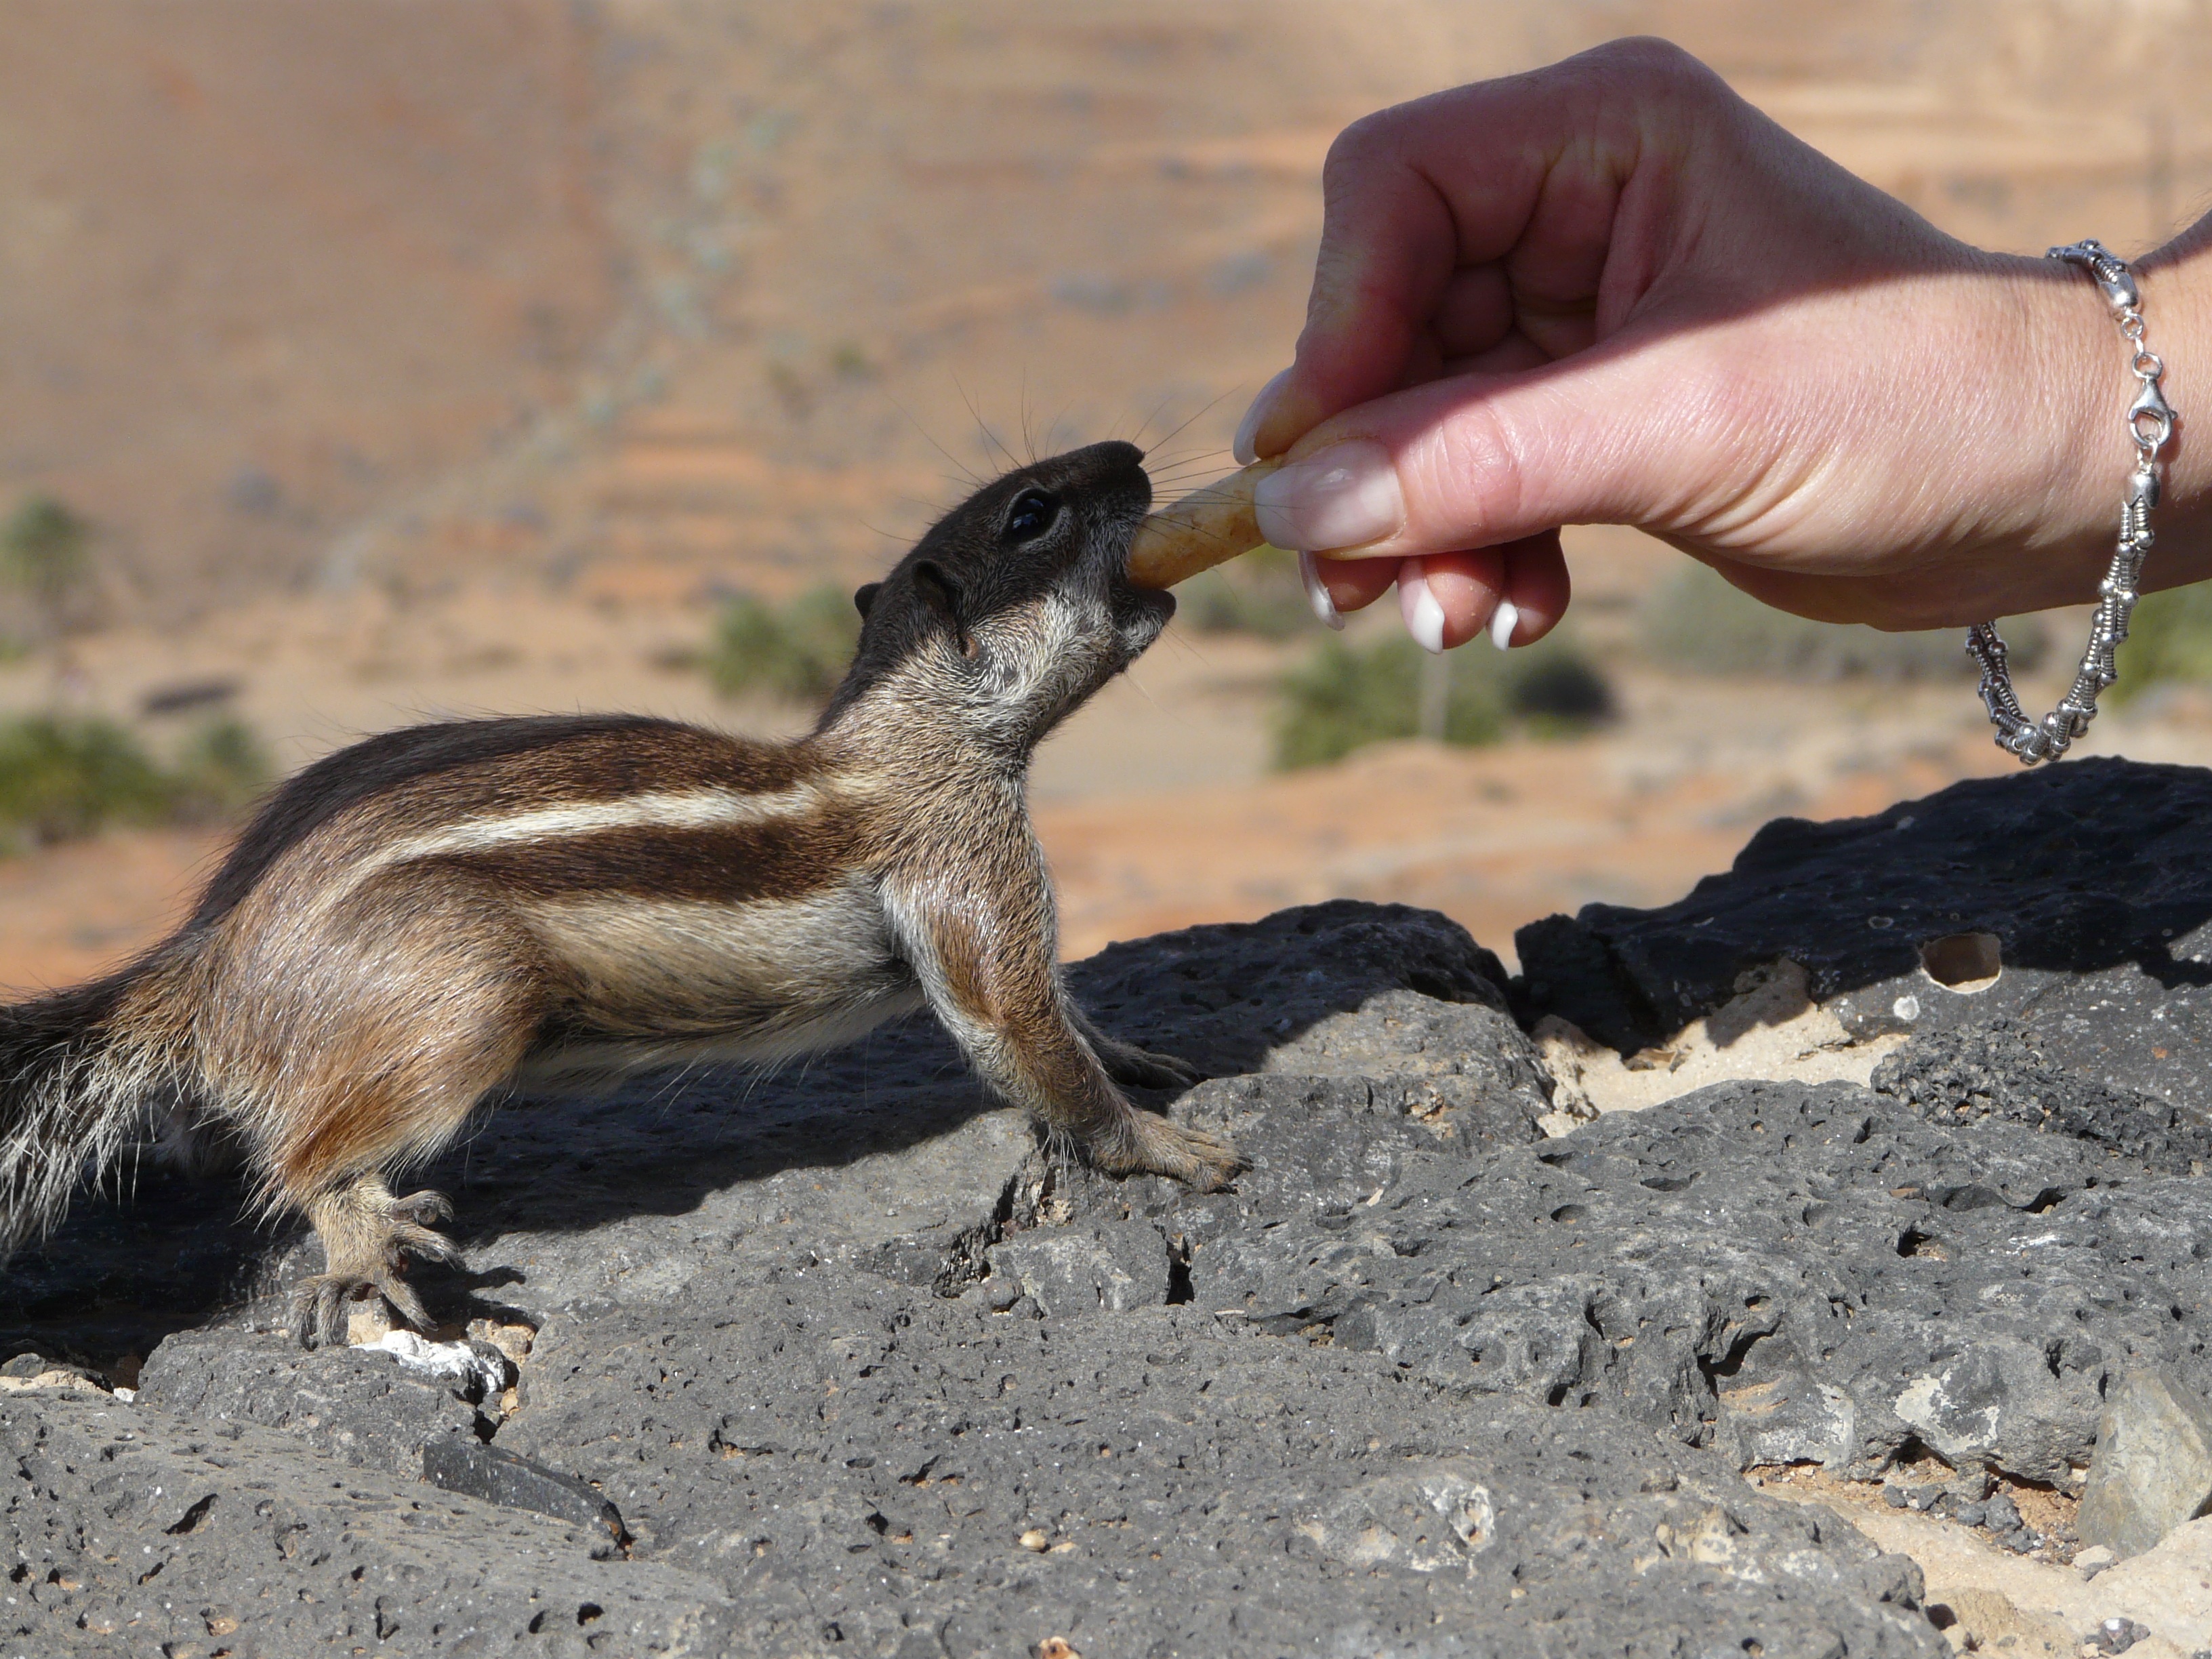
animal, cute, wildlife, feed, mammal, squirrel, croissant, fauna, furry, vertebrate, nager, meerkat, atlas croissant